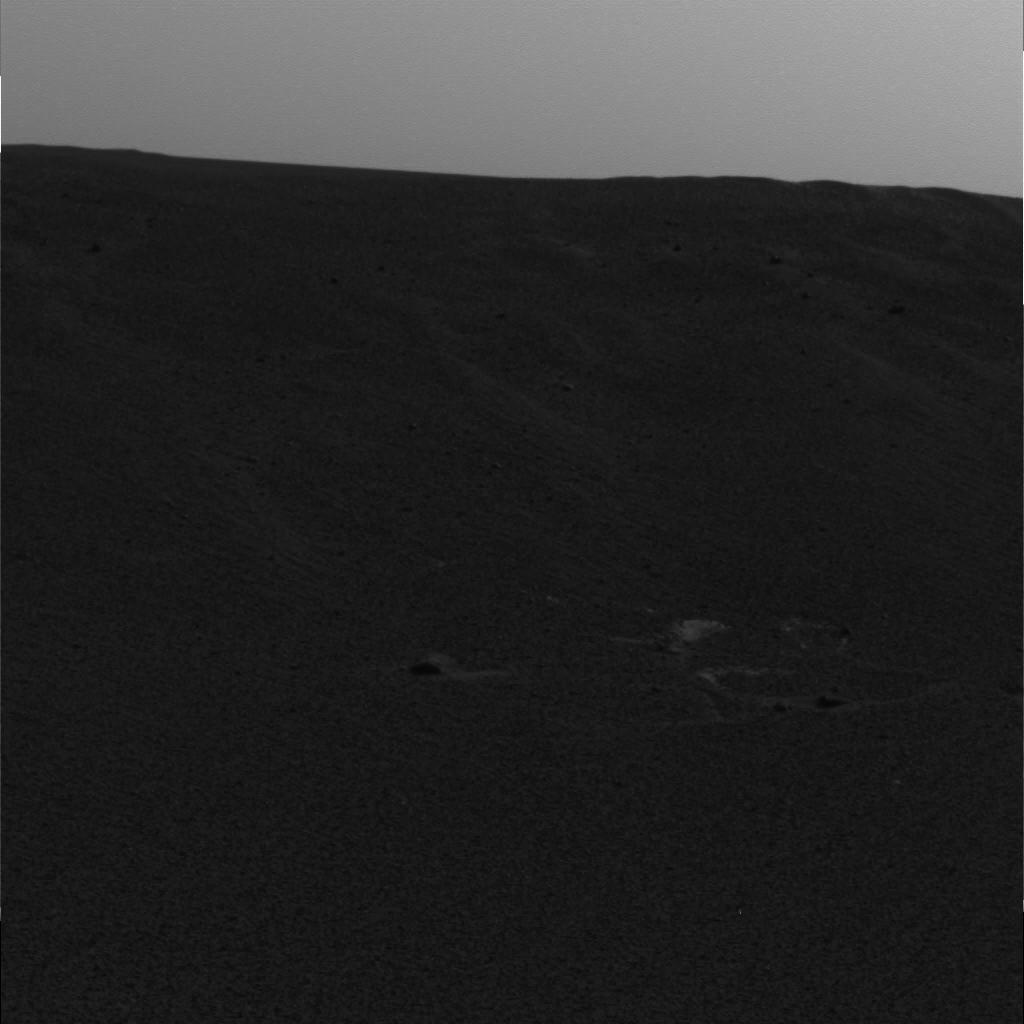
Surface features visible: Rocks (Misc), Dunes/Ripples, Soil, Spherules, Sky, Nearby Surface